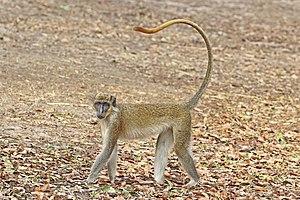
Le Vervet vert ou Singe vert est un primate de taille moyenne du genre Chlorocebus, de la famille des Cercopithecidae. Son aire de répartition est l'Afrique subsaharienne. Il est également connu sous le nom de Callitriche. Certains scientifiques pensent que tous les membres du genre Chlorocebus appartiennent à une seule et même espèce.